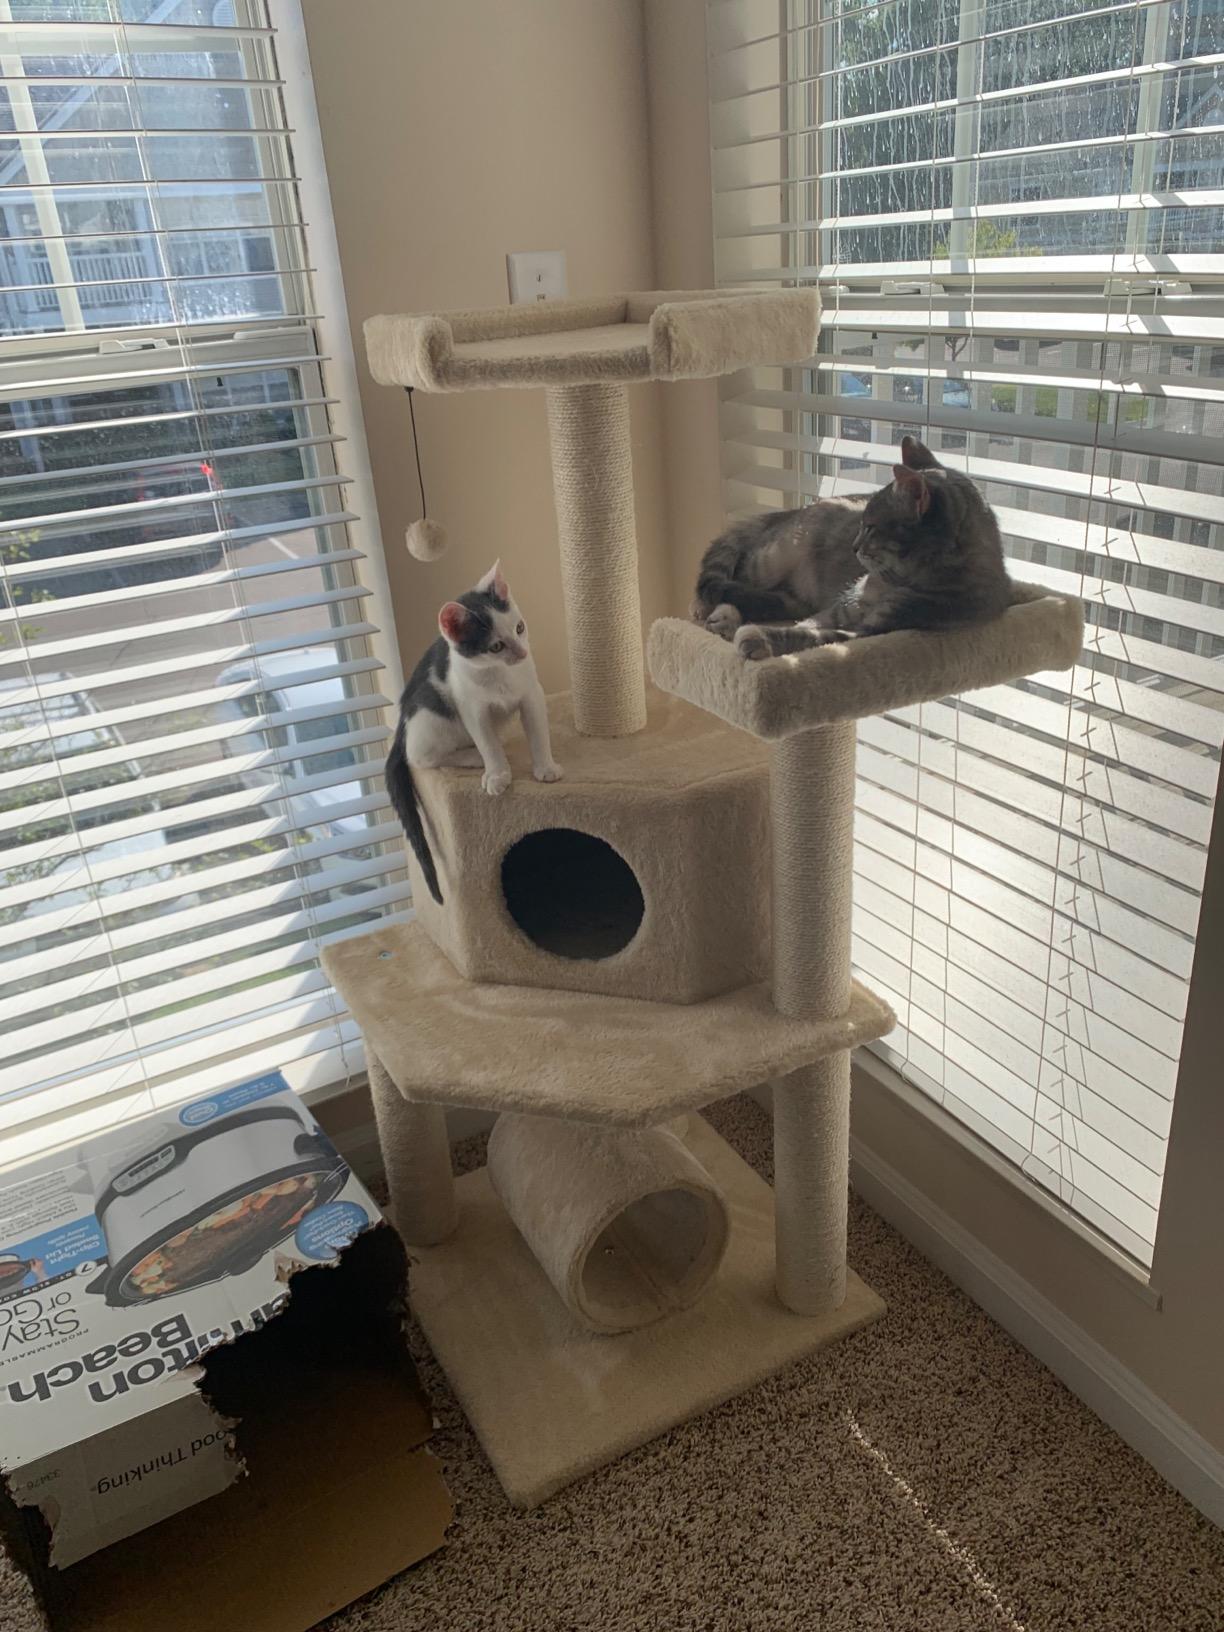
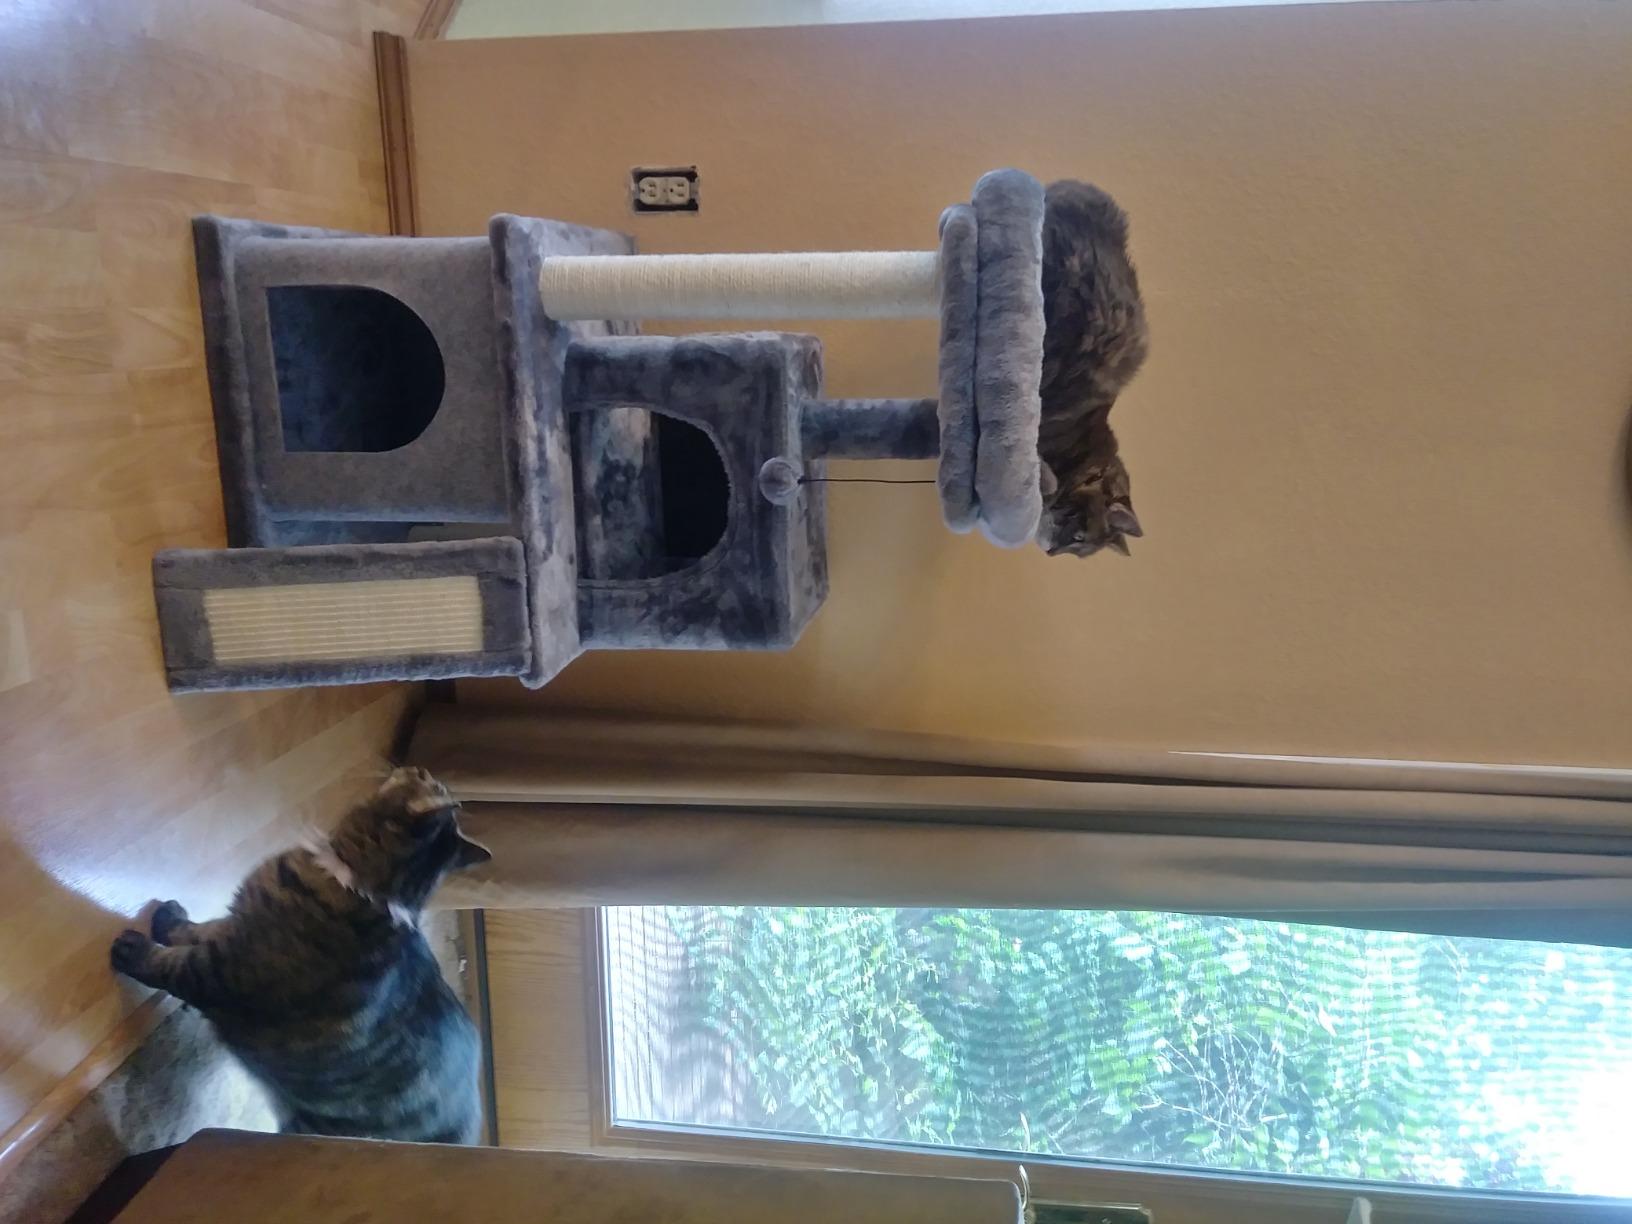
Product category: items_cat tree
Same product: no